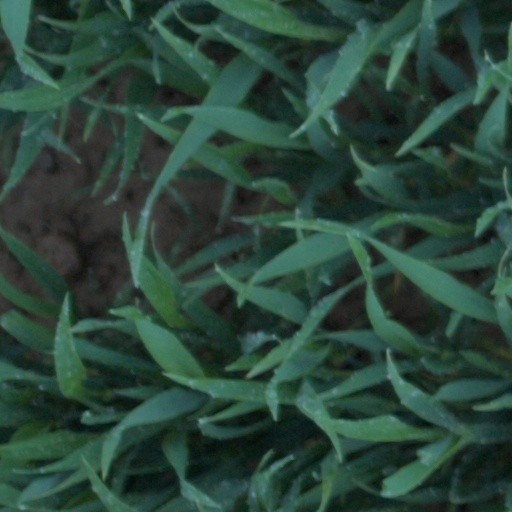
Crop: wheat